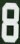
Number: 8